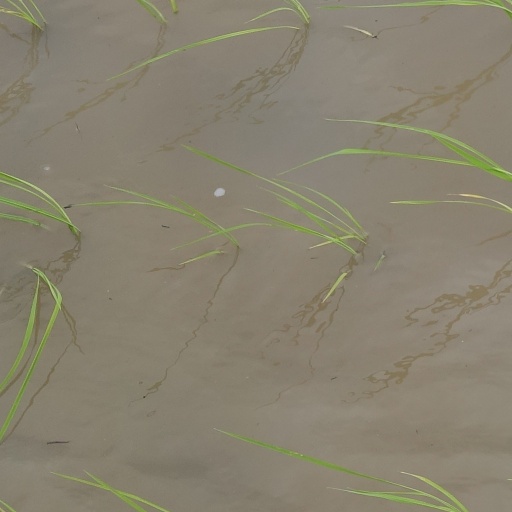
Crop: rice